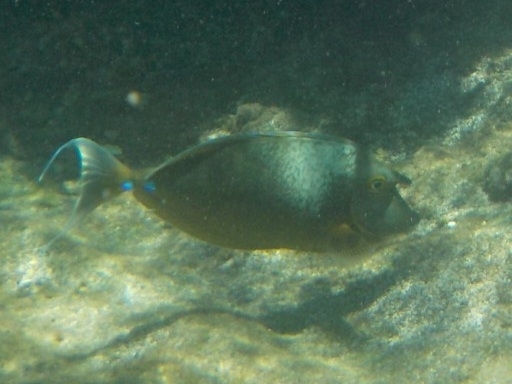
Naso unicornis (Bluespine Unicornfish)